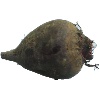
Label: Beetroot 1